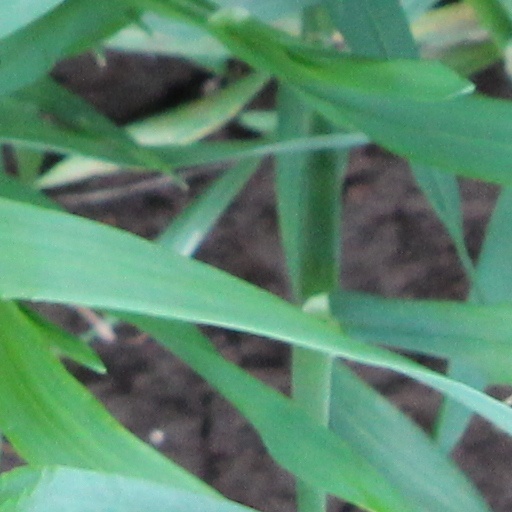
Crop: wheat